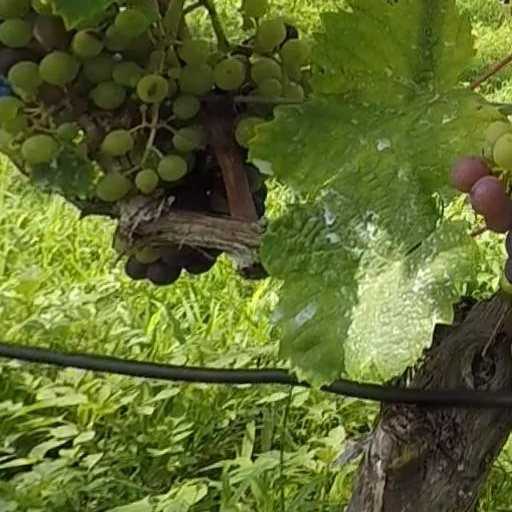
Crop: grape